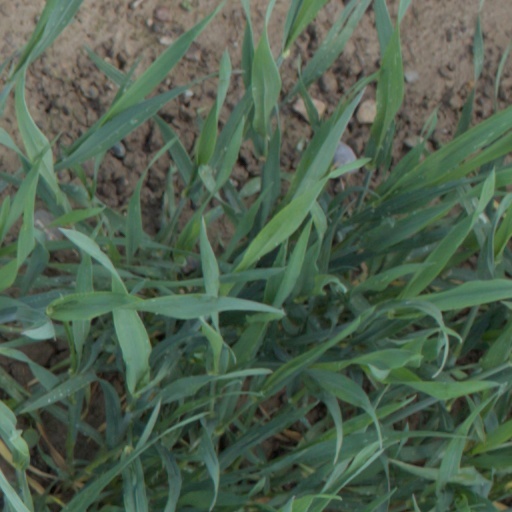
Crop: wheat